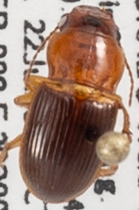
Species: Cratacanthus dubius
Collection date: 2020-07-22
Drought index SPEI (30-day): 0.058
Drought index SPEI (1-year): -0.728
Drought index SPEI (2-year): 0.198